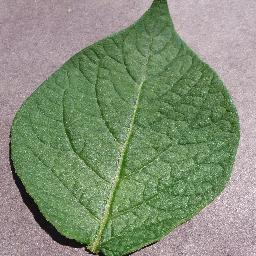
Label: Potato___healthy